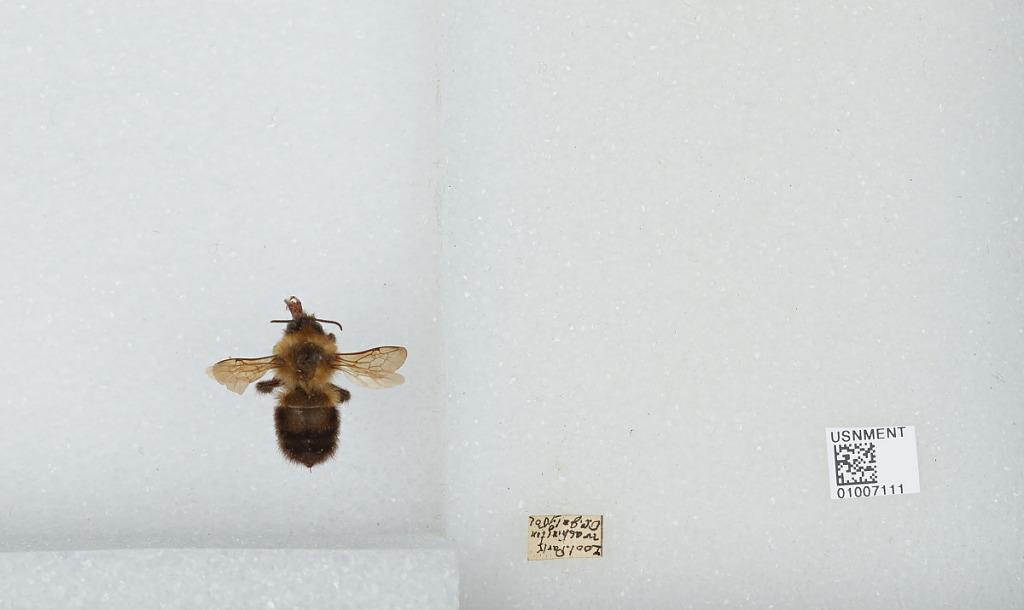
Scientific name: Bombus (Pyrobombus) bimaculatus Cresson
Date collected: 1901-7-15
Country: United States
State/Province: District Of Columbia
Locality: Zoological Park
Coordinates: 38.9311, -77.0497